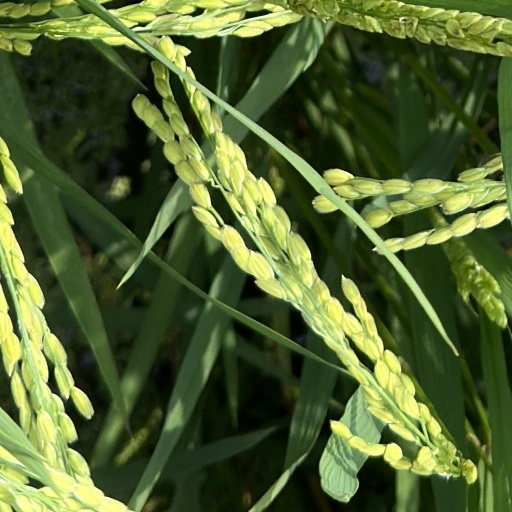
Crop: rice